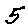
Label: 5